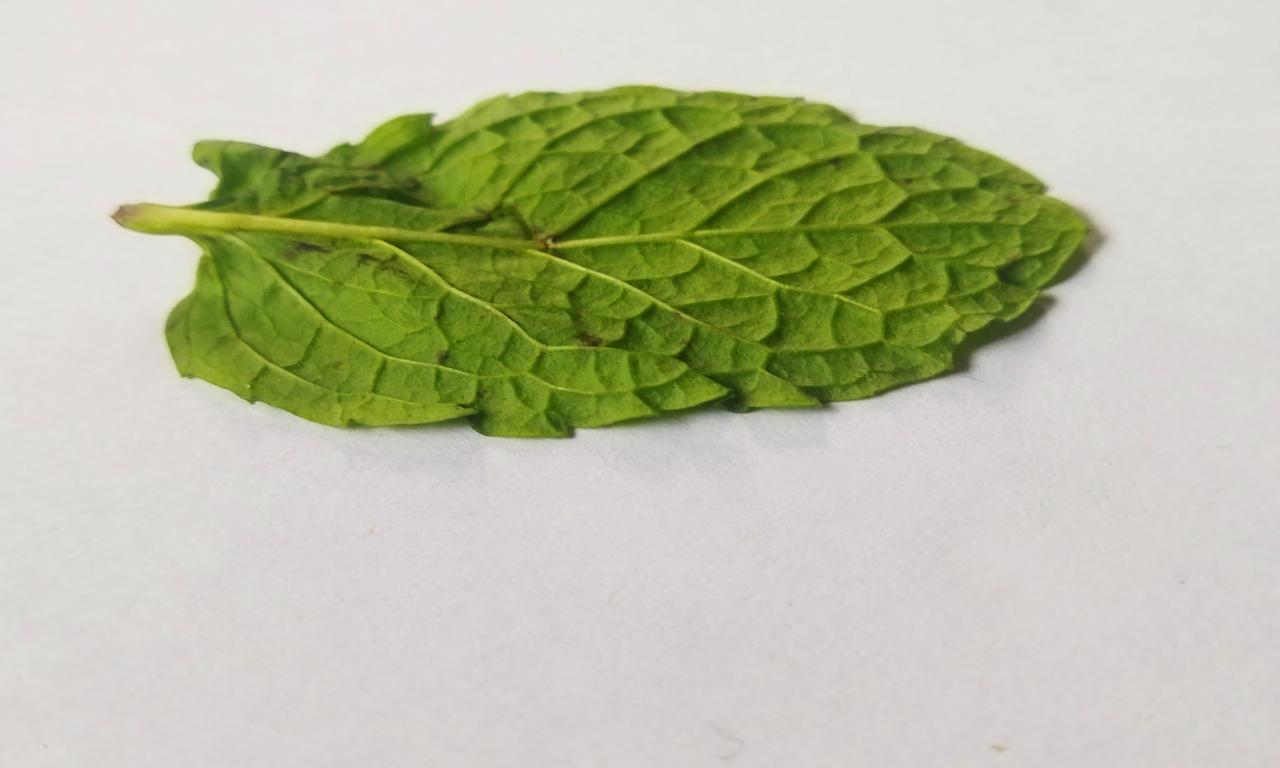
Label: Fresh